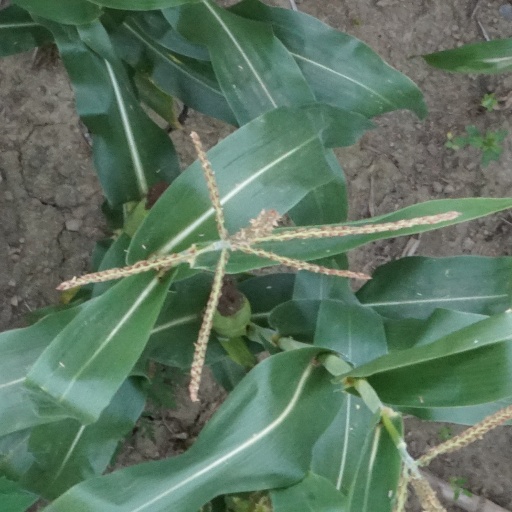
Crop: maize; corn